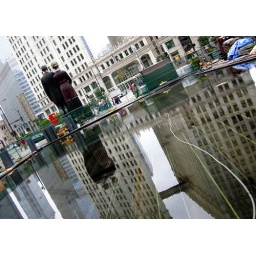
It rained the other day and the water is still standing in the construction zone.